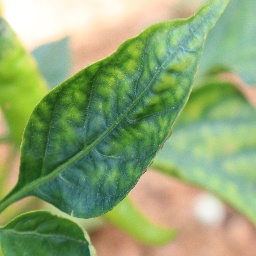
Label: nutritional